Home Guard Command (Denmark)

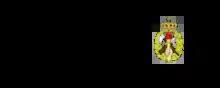
Danish Home Guard Command logo

Home Guard Command, is the Danish Home Guard's top authority and is a level one authority reporting directly to the Ministry of Defence.